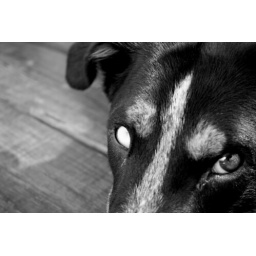
one blue eye in black & white